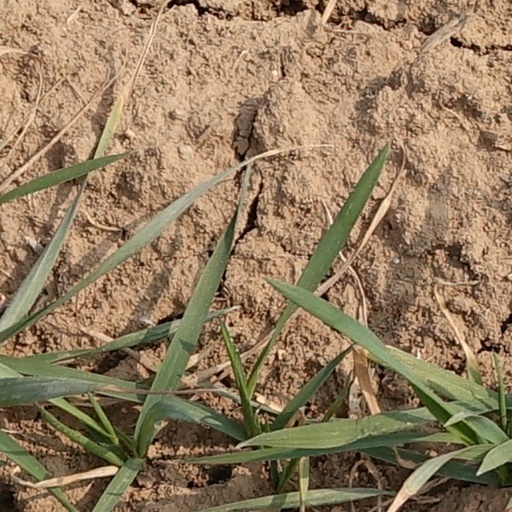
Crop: wheat